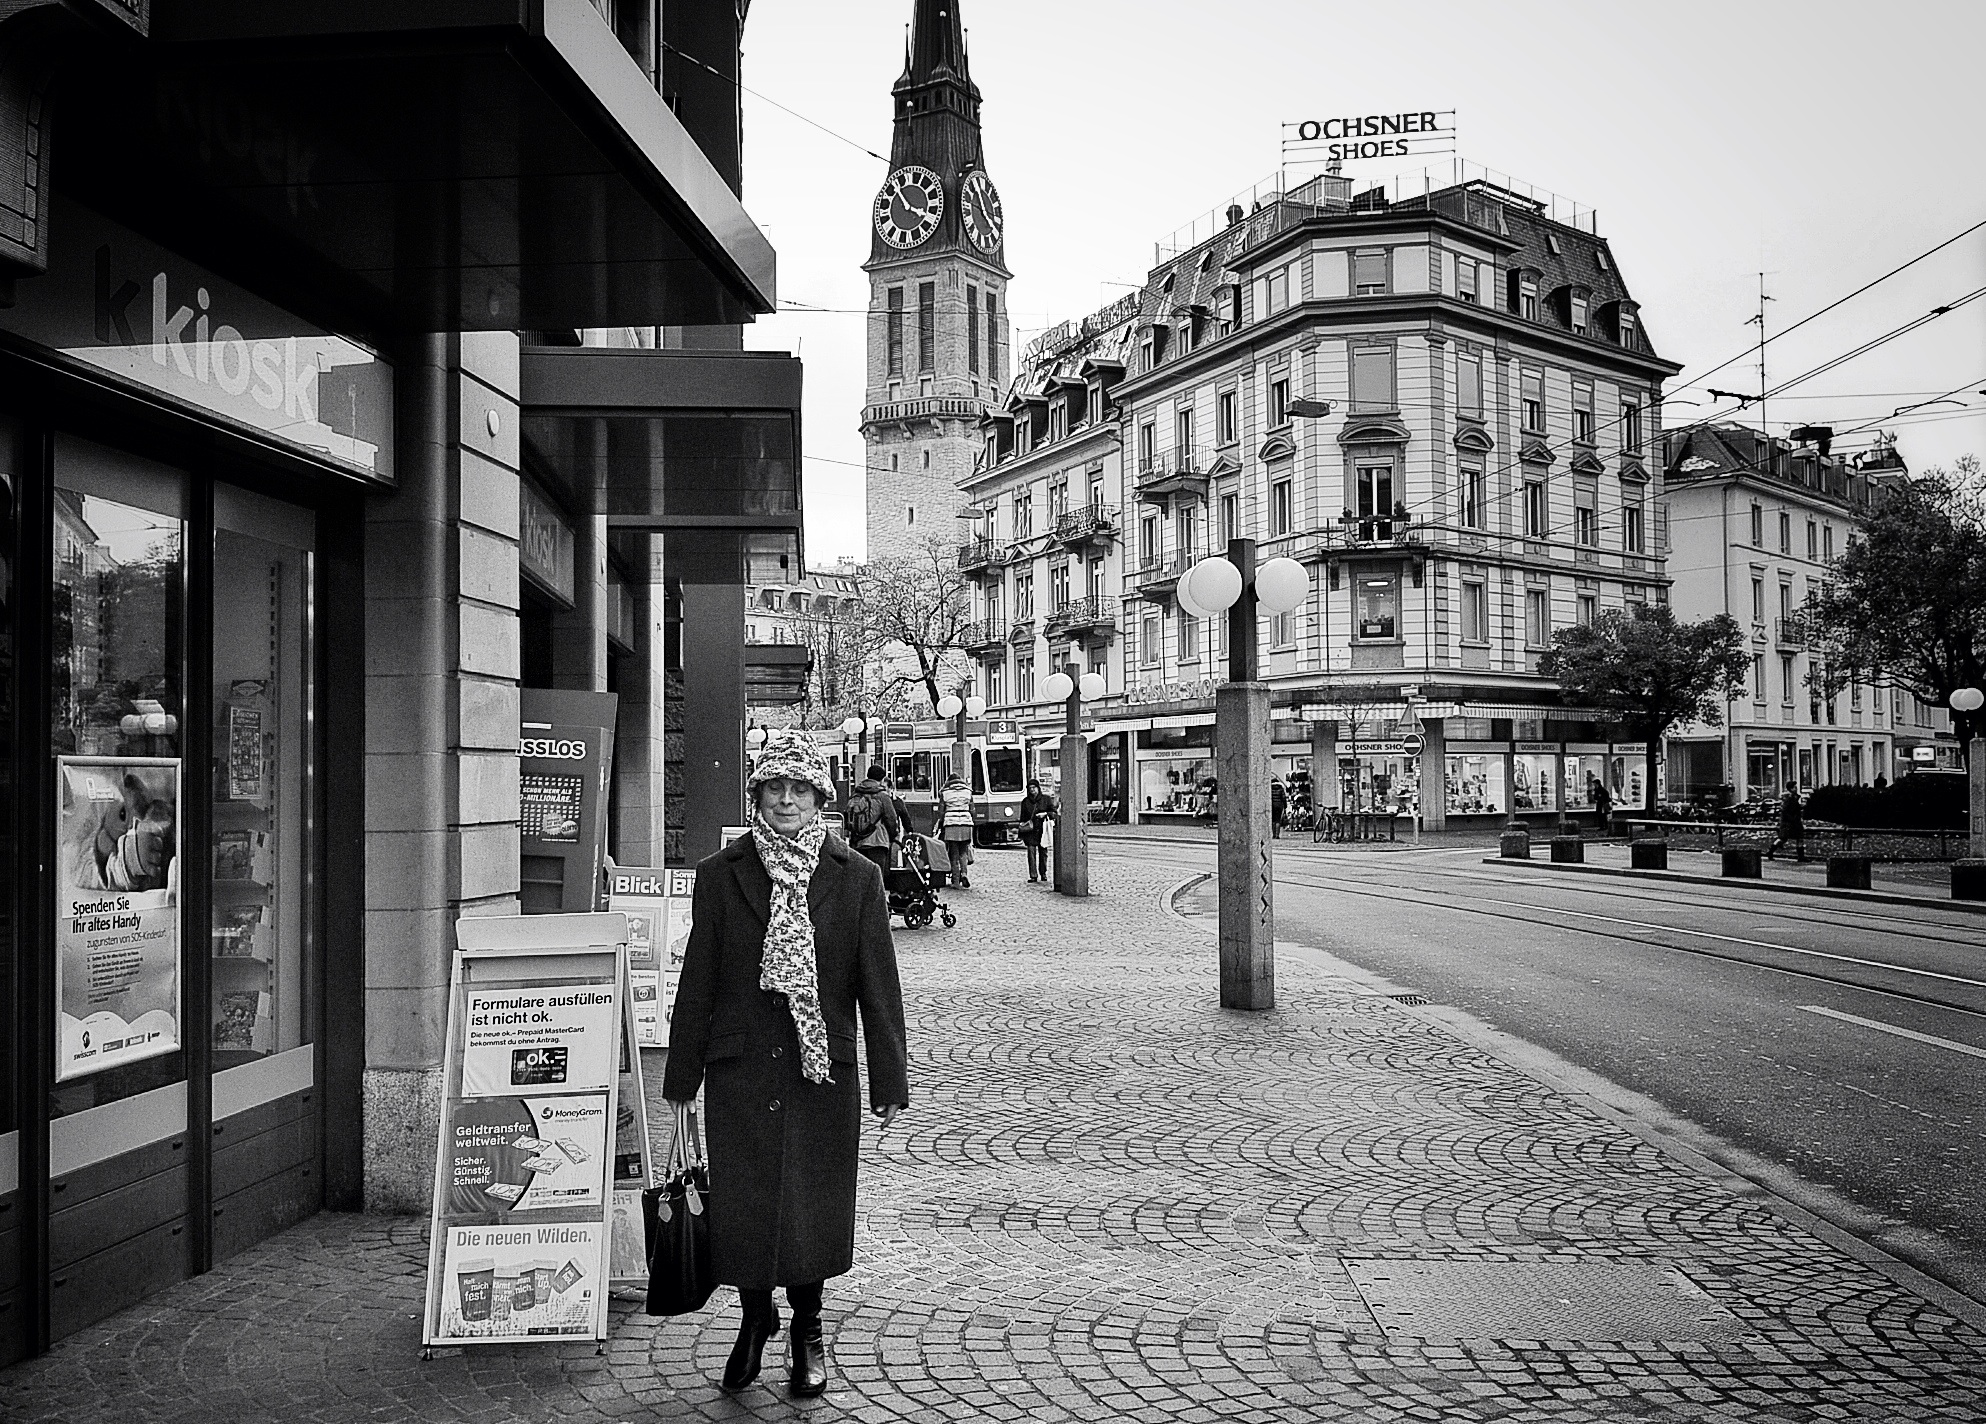
pedestrian, winter, black and white, road, white, street, photography, town, alley, city, cityscape, tram, black, monochrome, lane, streetphotography, bw, candid, women, infrastructure, swiss, photograph, snapshot, switzerland, zurich, streetphoto, stphotographia, shape, thomas8047, urbanarte, stauffacher, nikond300s, neighbourhood, urban area, monochrome photography